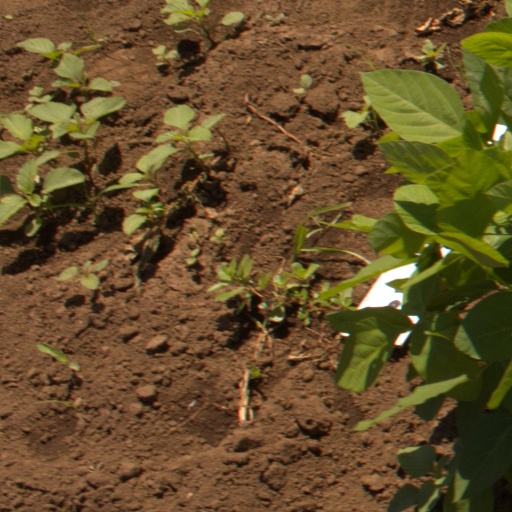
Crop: soybean